United Nations General Assembly Resolution 34/37

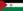
Flag of the Sahrawi Arab Democratic Republic

United Nations General Assembly Resolution 34/37, titled Question of Western Sahara, is a resolution of the United Nations General Assembly about the situation in Western Sahara, which was adopted on 21 November 1979 at the 34th session of the General Assembly. It became the eighteenth United Nations General Assembly document concerning the situation of that territory.